United States cultural diplomacy in Iran

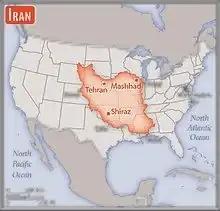
Iran and the United States area comparison

In addition, in the following years, with the continuation of the goal-setting process in the document related to the 1964 program for cultural and educational exchange with Iran, goals have been mentioned much more explicitly and with the ability to measure and move: